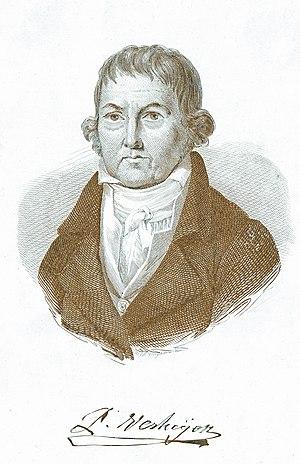
Portrait du compositeur flamand Pieter Emmanuel Verheyen (Gand, 1747-1819), gravé par Charles Onghena (Gand, 1806-1886)
3 février : Semiramide riconosciuta, opéra de Giacomo Meyerbeer, créé au Teatro regio de Turin.
Cet article traite de l'opéra néerlandais aux Pays-Bas méridionaux et en Flandre dans la période qui s'étend de 1678, l'année où le singspiel De triomfeerende min, du compositeur flamand Carolus Hacquart, est représenté à La Haye, jusqu'en 1948, l'année de la création de l'opéra homonyme d'August L. Baeyens, d'après le singspiel de Hacquart.
Pierre-Emmanuel, Pieter-Emanuel, Pierre ou Pieter Verheyen est un compositeur, organiste et chanteur flamand, né le 15 janvier 1747 à Gand où il est mort le 11 janvier 1819.